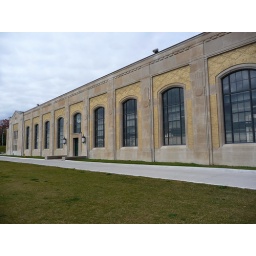
RC Harris water filtration plant in Toronto, ON.